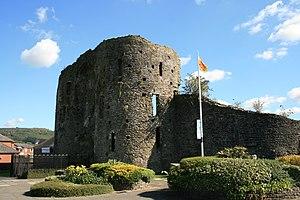
Neath est une ville du pays de Galles située sur le fleuve du même nom, dans le borough de comté de Neath Port Talbot.